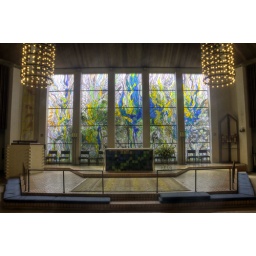
The huge stained glass wall at the All Souls Church in San Diego. HDR using 9 images